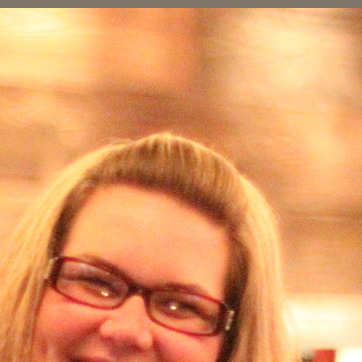
Material: hair